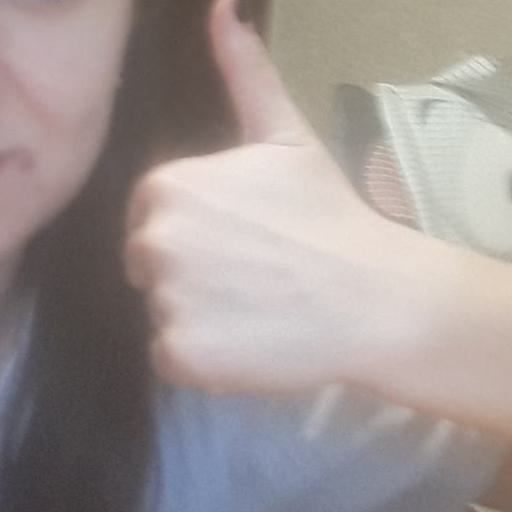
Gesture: like